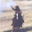
Label: horse